Aire View

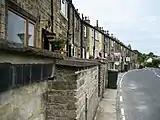
Crosshills Road, Aire View

Until 1974 it was part of the West Riding of Yorkshire. From 1974 to 2023 it was part of the district of Craven, it is now administered by the unitary North Yorkshire Council.